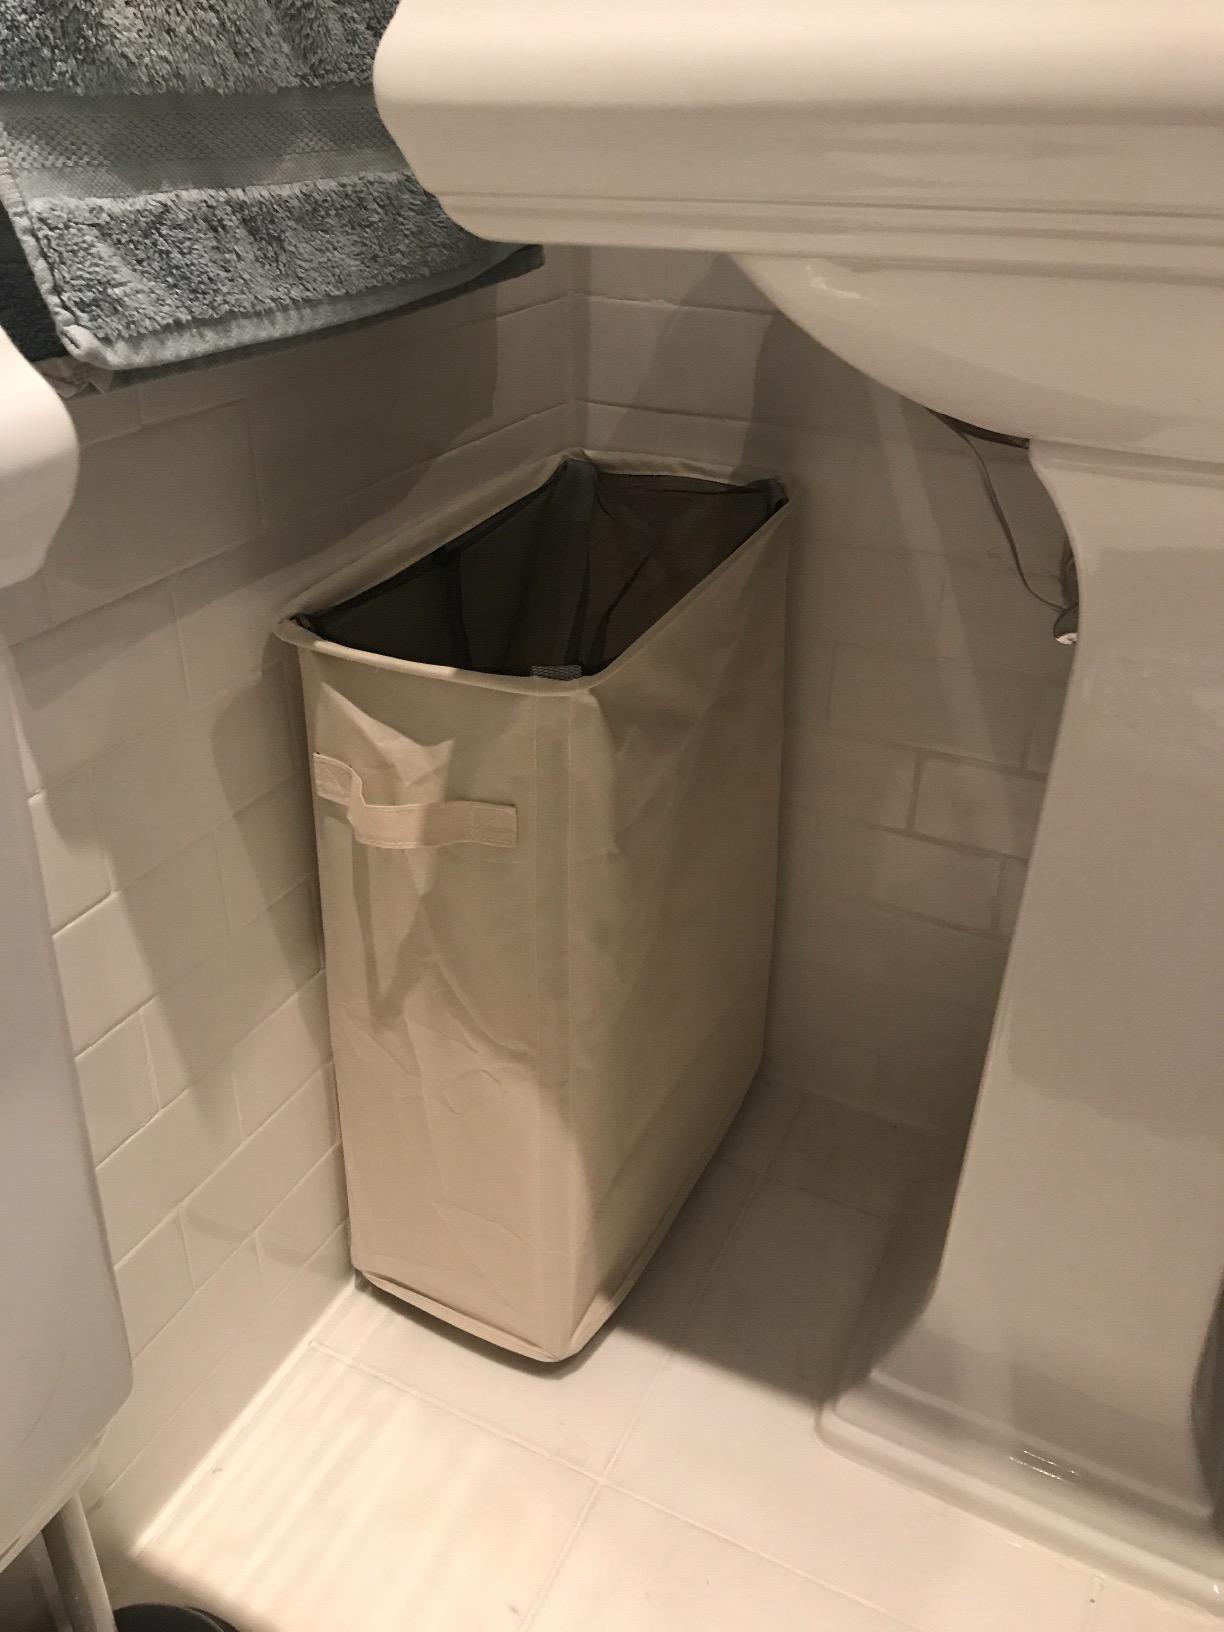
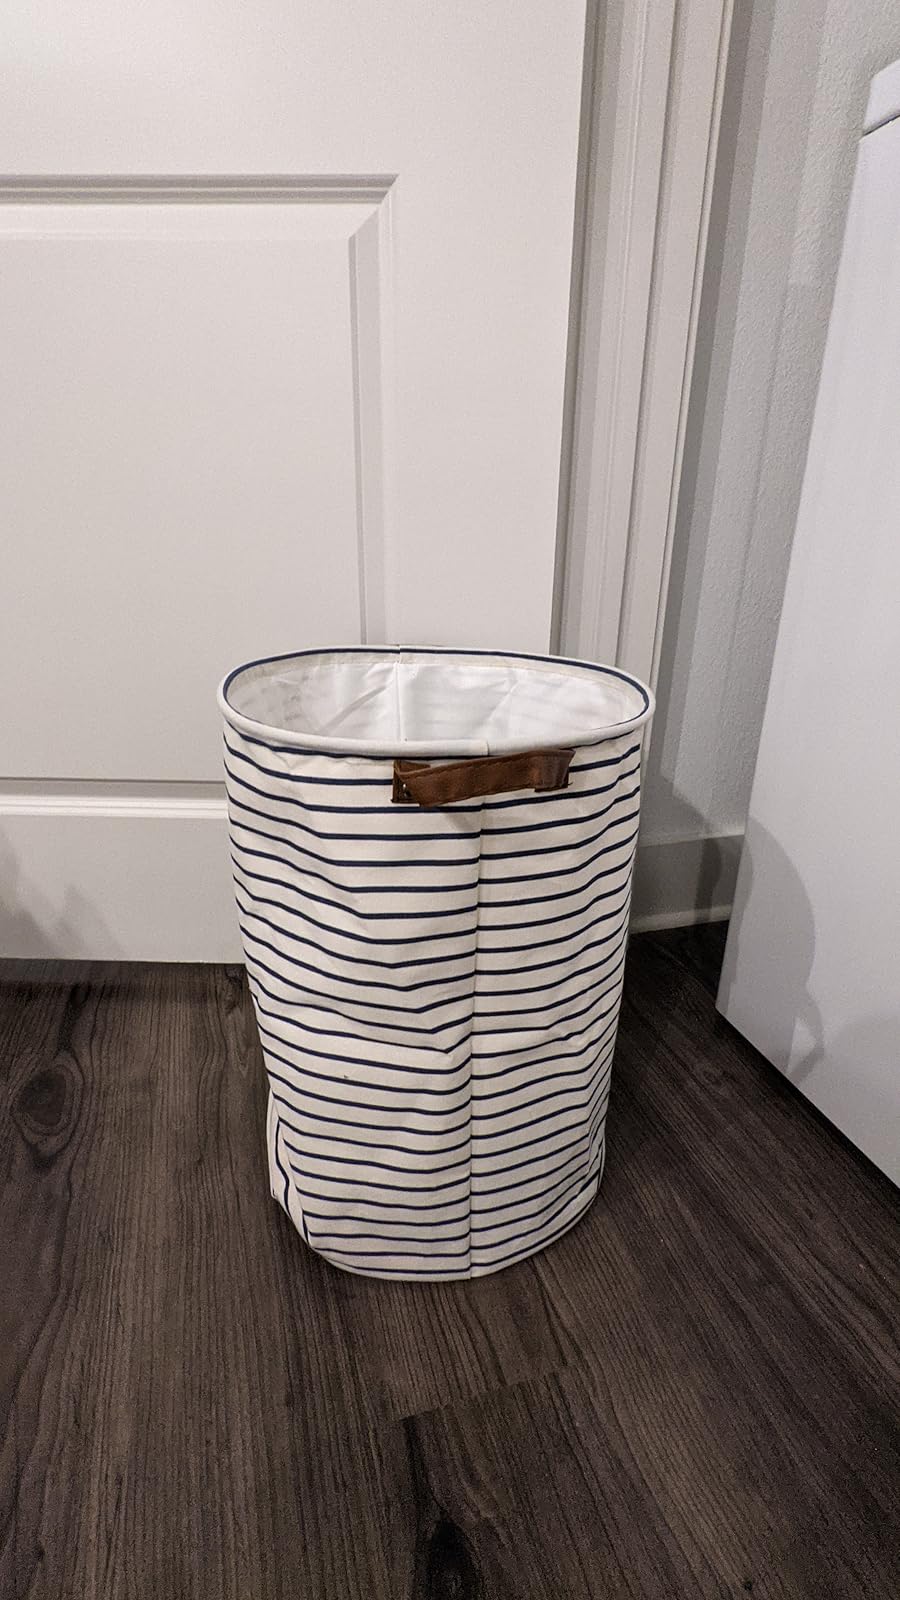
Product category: items_hamper
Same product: no